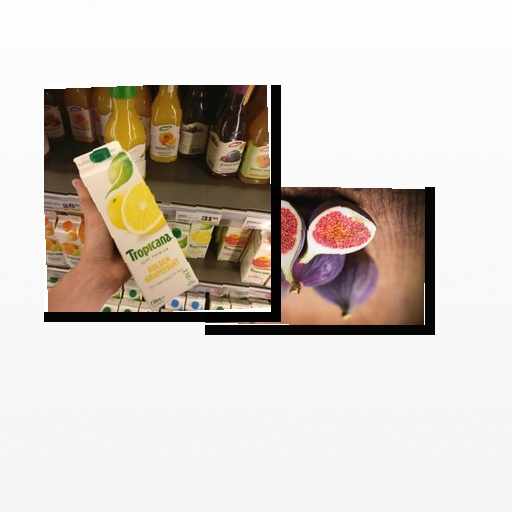
Food items: golden_grapefruit_juice, fig